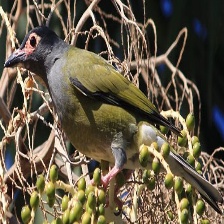
Species: AUSTRALASIAN FIGBIRD
Scientific name: SPHECOTHERES VIEILLOTI